Martha A. Boughton

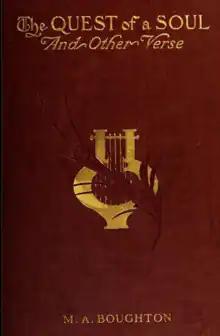
"The Quest of a Soul And Other Verse", 1911

Boughton was the author of "Biography of Rev. J. M. Arnold, D.D." (1885), "The Quest of a Soul, and Other Verse" (F. H. Revell Co., 1911), "Mystery and Other Poems", and "Stars Through Cypress Trees". She contributed to various magazines and papers, including the "Western Christian Advocate". She also wrote religious songs (words and music), such as "Little Christian soldiers" (infant class hymn; words and music by Boughton, 1903), and "Onward, little soldiers, Battle 'gainst the wrong" (lyrics by Boughton).